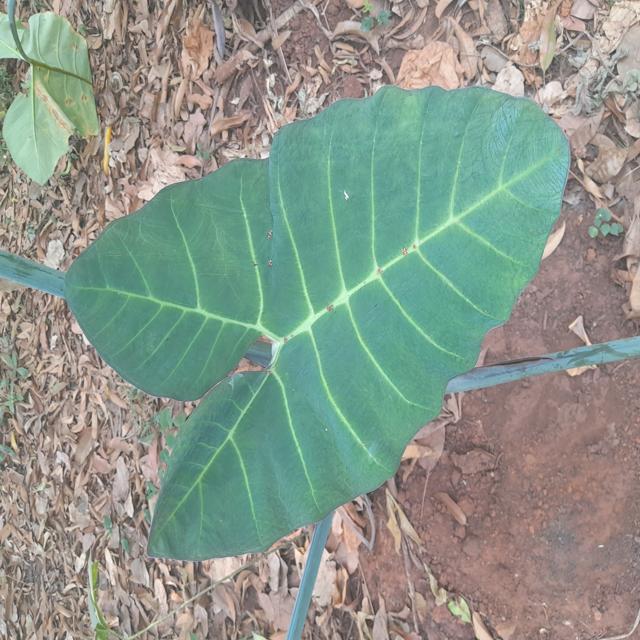
Label: Healthy